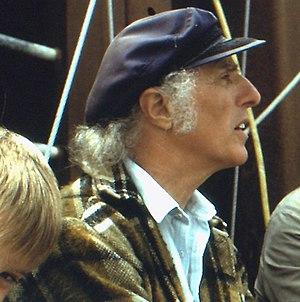
Gilles Vigneault à Natashquan (Basse côte-Nord du Québec) à bord du Chantauvent, voilier de l'expédition de Pierre-Olivier Combelles dans le sillage de John James Audubon dans le golfe du St Laurent (1989). Détail de la photo originale."
La chanson québécoise est représentée par une multitude d'interprètes et groupes aux styles les plus diversifiés. Depuis le folklore oral à la musique actuelle, elle se transforma radicalement avec l'avènement des cabarets montréalais dans les années 1920.
Gilles Vigneault, né Joseph Jean-Marie Gilles Vigneault le 27 octobre 1928 à Natashquan, au Québec, est un poète, auteur de contes et de chansons, auteur-compositeur-interprète québécois.
Le Festival international de la jeunesse francophone, la Superfrancofête, a eu lieu à Québec du 13 au 24 août 1974. Plus de 100 000 festivaliers venus de 25 pays ont participé à l'ouverture de cette rencontre culturelle et sportive tenue à l’initiative de l’Agence de coopération culturelle et technique et réalisée avec le concours des gouvernements du Québec et du Canada. La programmation particulièrement novatrice de l’événement en a fait une fête populaire très réussie qui a marqué l’imaginaire des citoyens de Québec, ville qui accueillait son premier grand événement international.